List of Batman family enemies

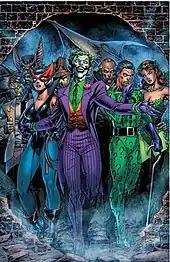
A gathering of Batman's primary enemies on a variant cover of "The Joker: 80th Anniversary 100-Page Super Spectacular" #1 (April 2020). From left to right: Two-Face, Man-Bat, Catwoman, Scarecrow, Joker, Ra's al Ghul, Riddler and Poison Ivy. Art by Jim Lee.

The Batman family enemies are a collection of supervillains appearing in American comic books published by DC Comics. These characters are depicted as adversaries of the superhero Batman and his allies.